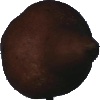
Label: Pear Kaiser 1